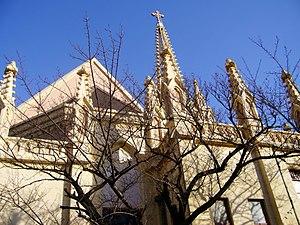
Le Modernisme Hanshinkan est un terme utilisé pour designer les arts, la culture et le mode de vie modernistes qui se sont développés dans la région du Japon dite Hanshinkan, entre la chaine de montagnes Rokkō et le littoral, dans l'arrondissement de Nada et les villes d'Ashiya, Takarazuka, Nishinomiya, Itami, Amagasaki, Sanda, et Kawanishi, des années 1900 aux années 1930.